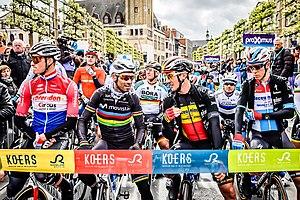
À travers les Flandres 2019 est la 74ᵉ édition de cette course cycliste masculine sur route. Elle a lieu le 3 avril 2019 et fait partie du calendrier UCI World Tour 2019 en catégorie 1.UWT et constitue sa treizième épreuve.